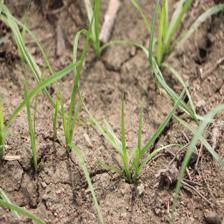
Label: Grass